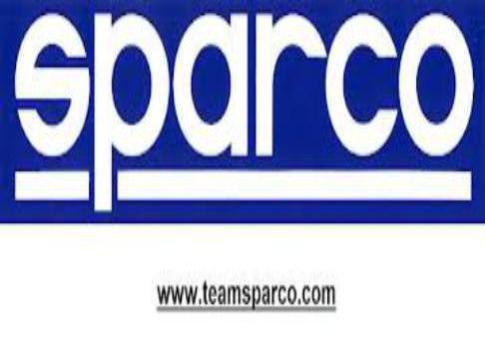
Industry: Clothes